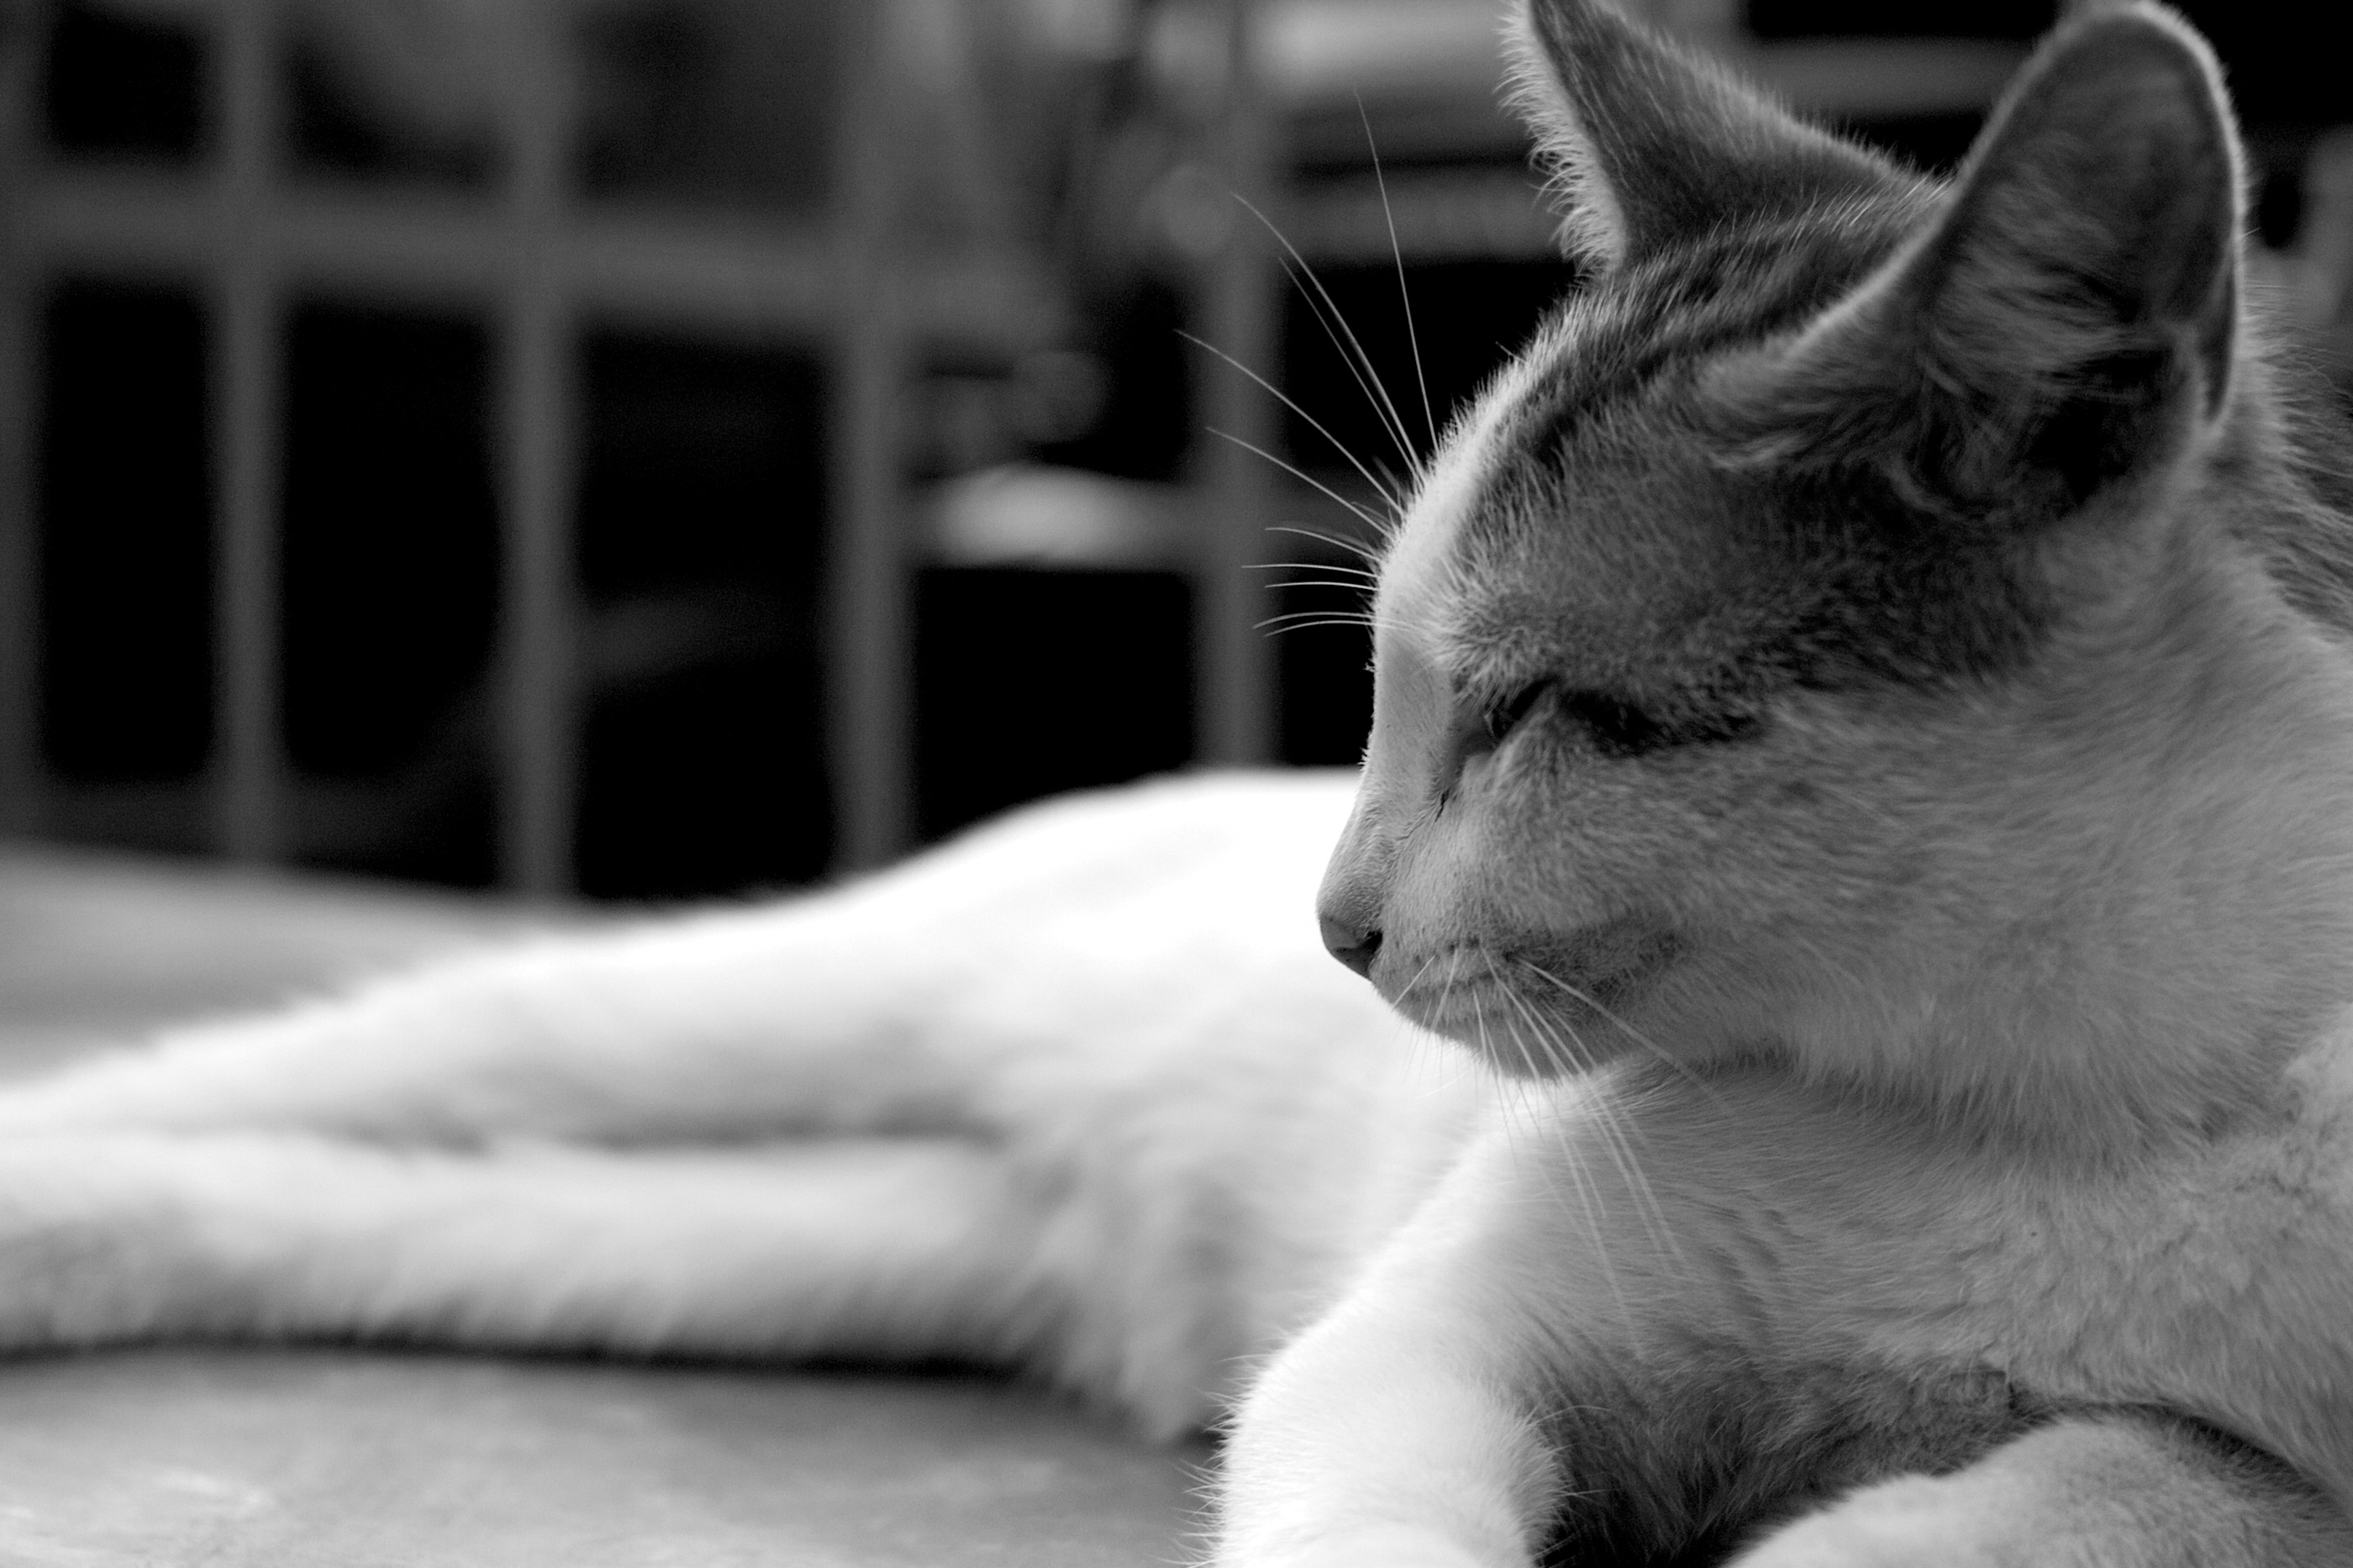
black and white, white, kitten, cat, mammal, black, monochrome, close up, nose, whiskers, skin, vertebrate, monochrome photography, small to medium sized cats, cat like mammal